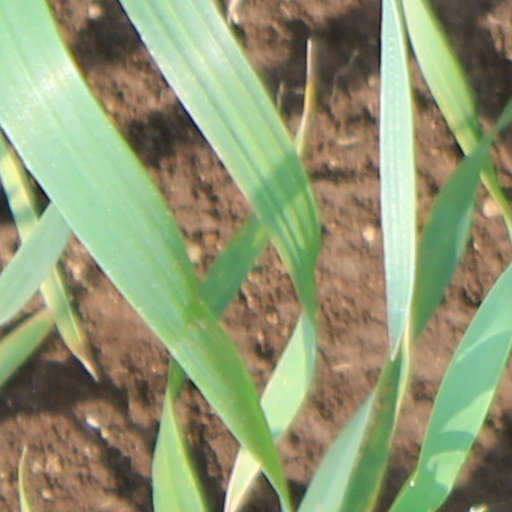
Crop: wheat